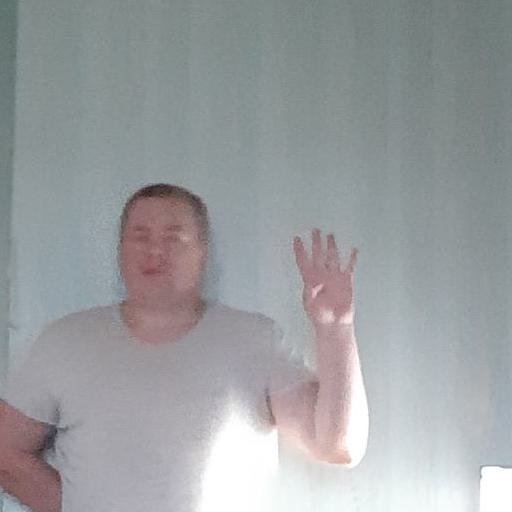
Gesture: four